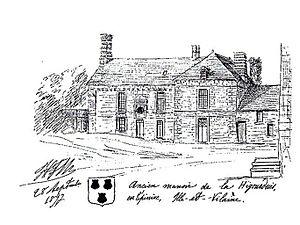
Vue générale de la façade antérieure du manoir de la Higourdais. Signature 1897 et publié en 1907.
La Higourdais est un lieu-dit situé sur la commune de Epiniac en Ille-et-Vilaine. On y trouve un corps de ferme autrefois un manoir du XVe & XVIe siècle. En 1989, le Conseil général d'Ille-et-Vilaine a créé le Parc de la Higourdais, un espace naturel au sud-ouest de la vallée de Landal.